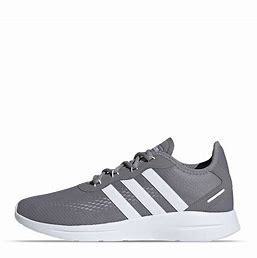
Brand: Adidas
Model: Lite Racer 2